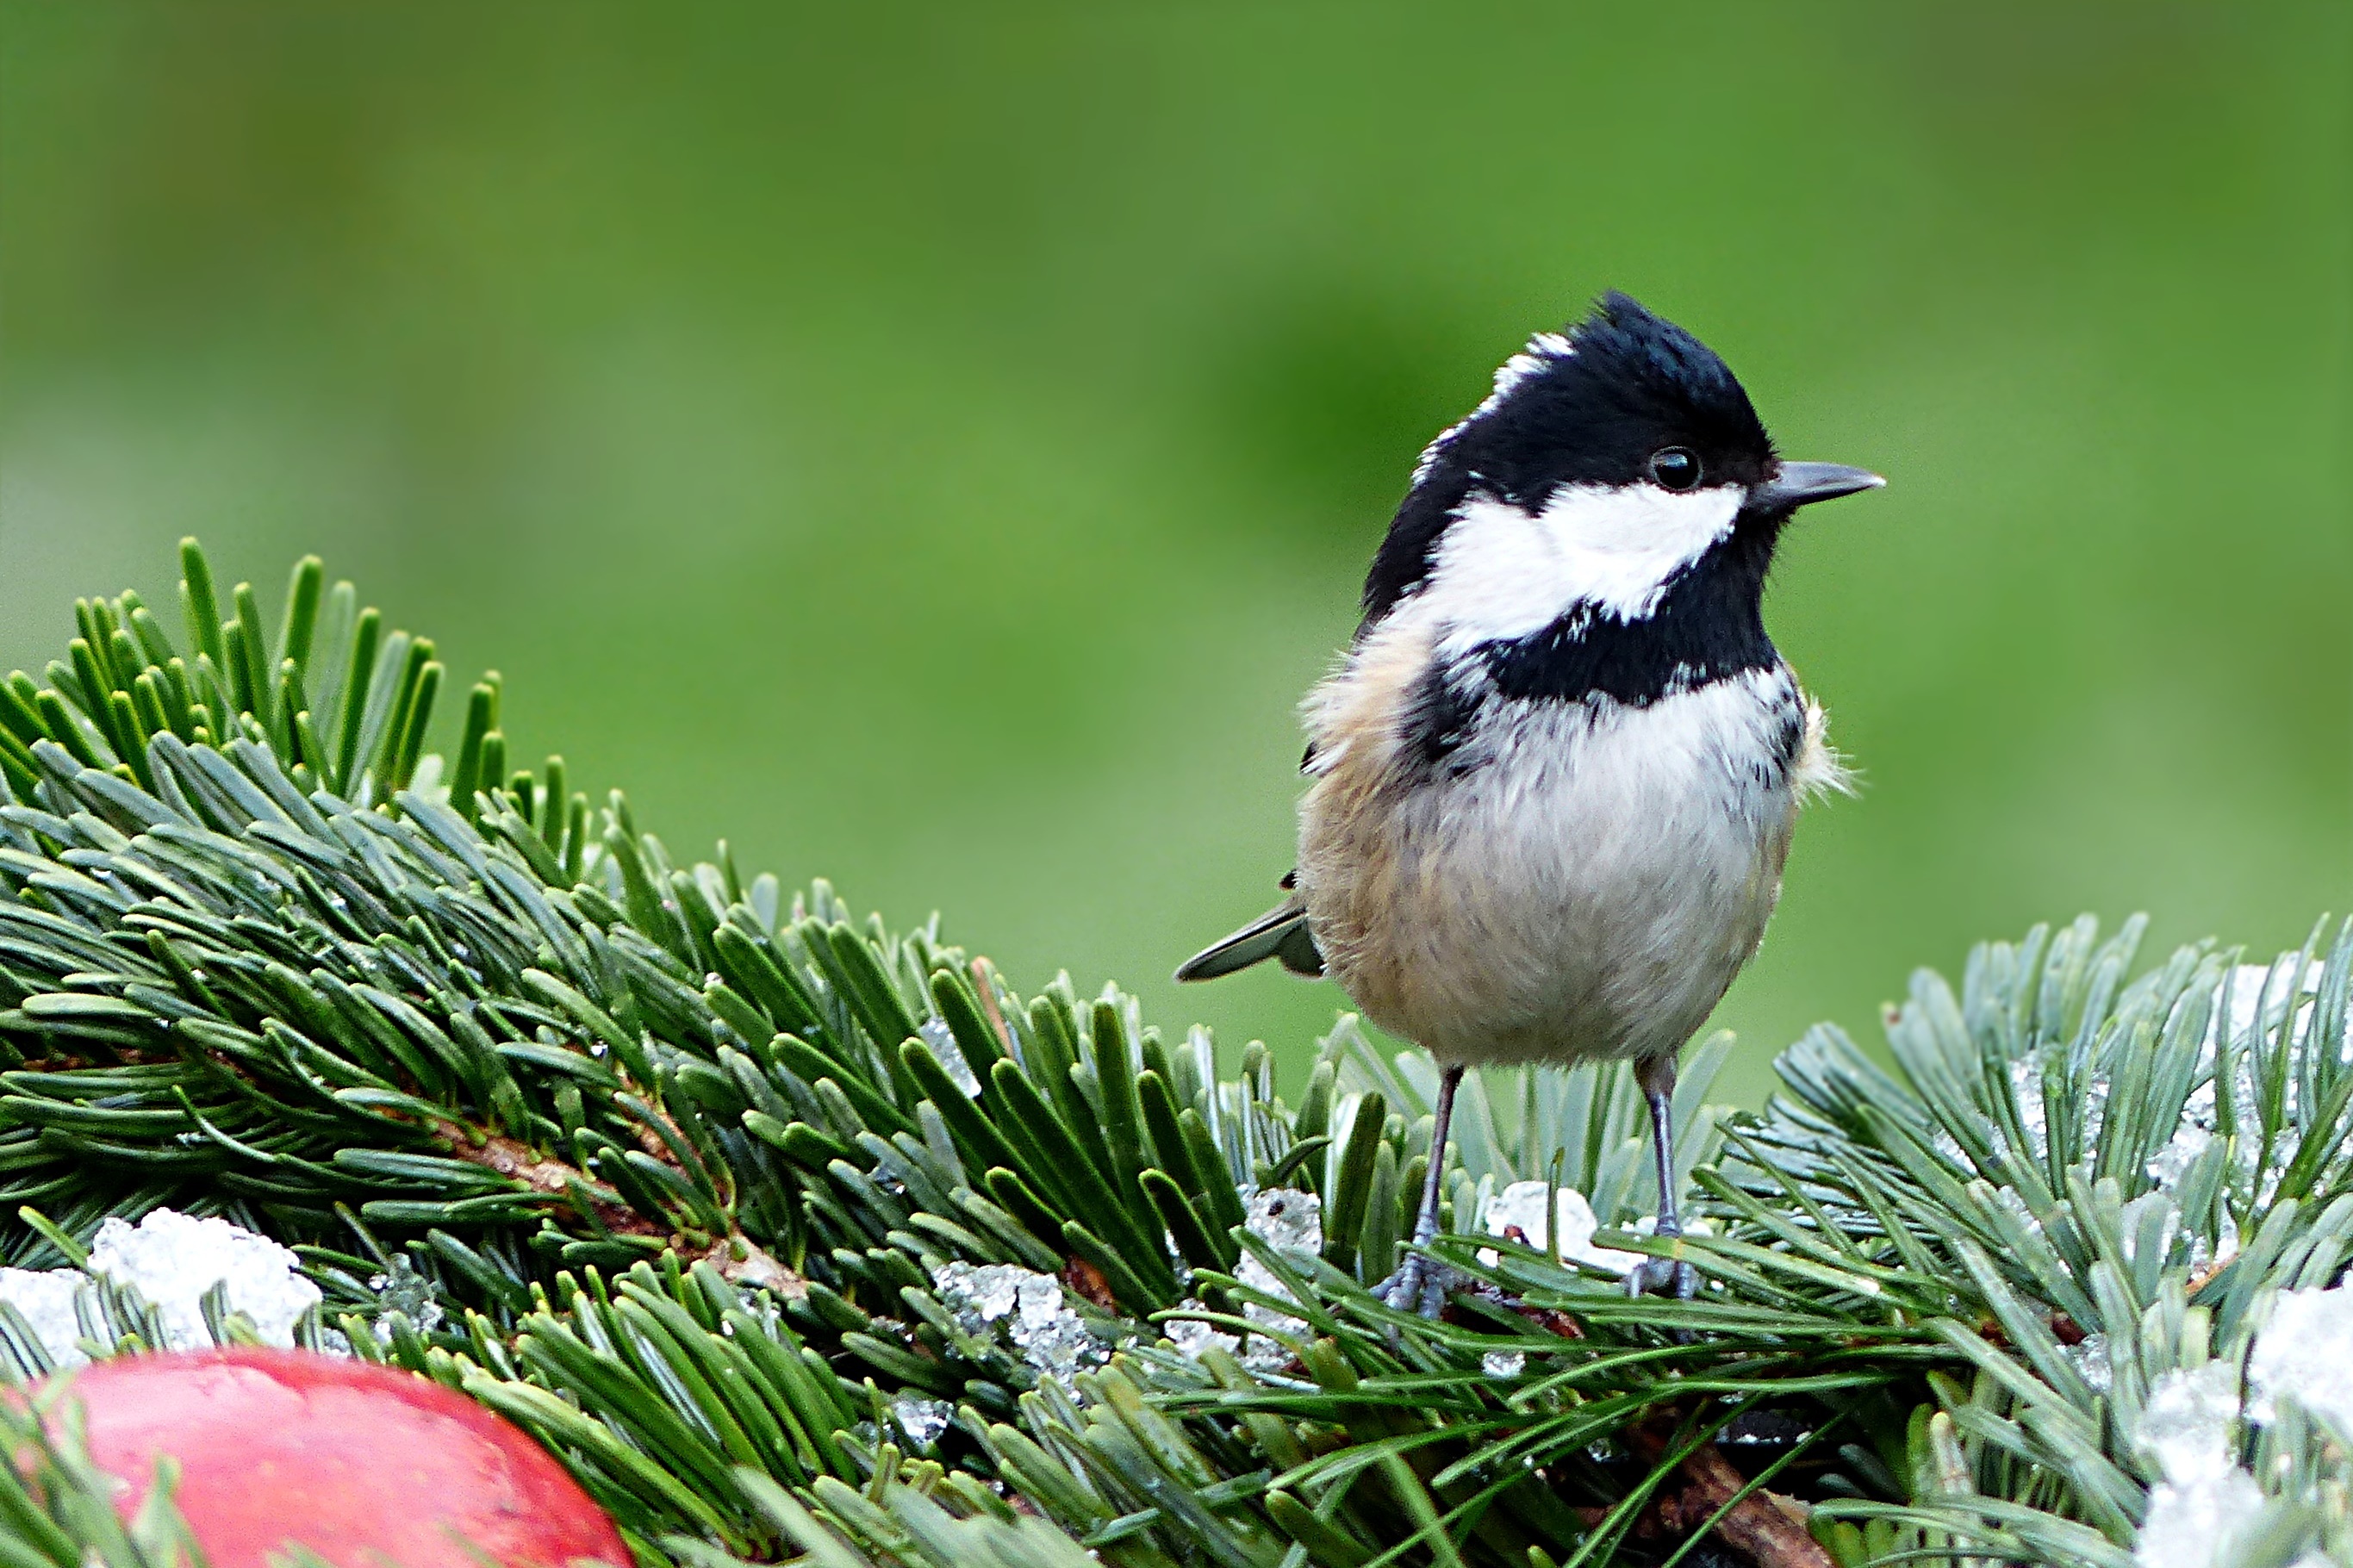
nature, grass, branch, winter, bird, flower, wildlife, beak, garden, fauna, vertebrate, tit, foraging, coal tit, periparus ater, old world flycatcher, perching bird, emberizidae